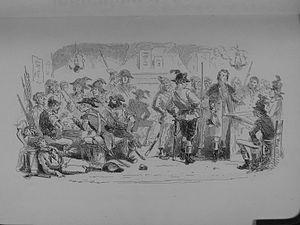
La prison de La Force est un hôtel particulier qui fut transformé en maison de détention et servit de prison pour la ville de Paris entre 1780 et 1845.